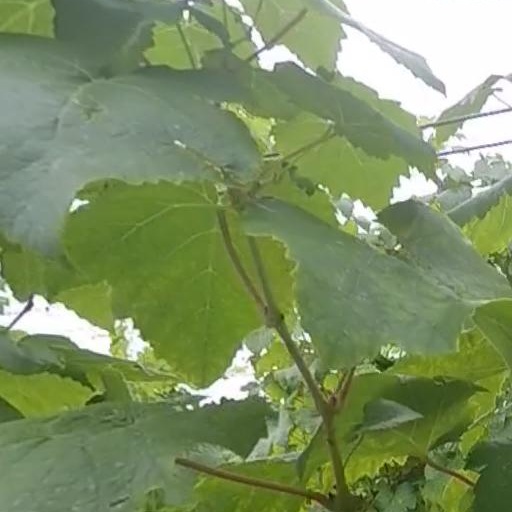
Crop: grape